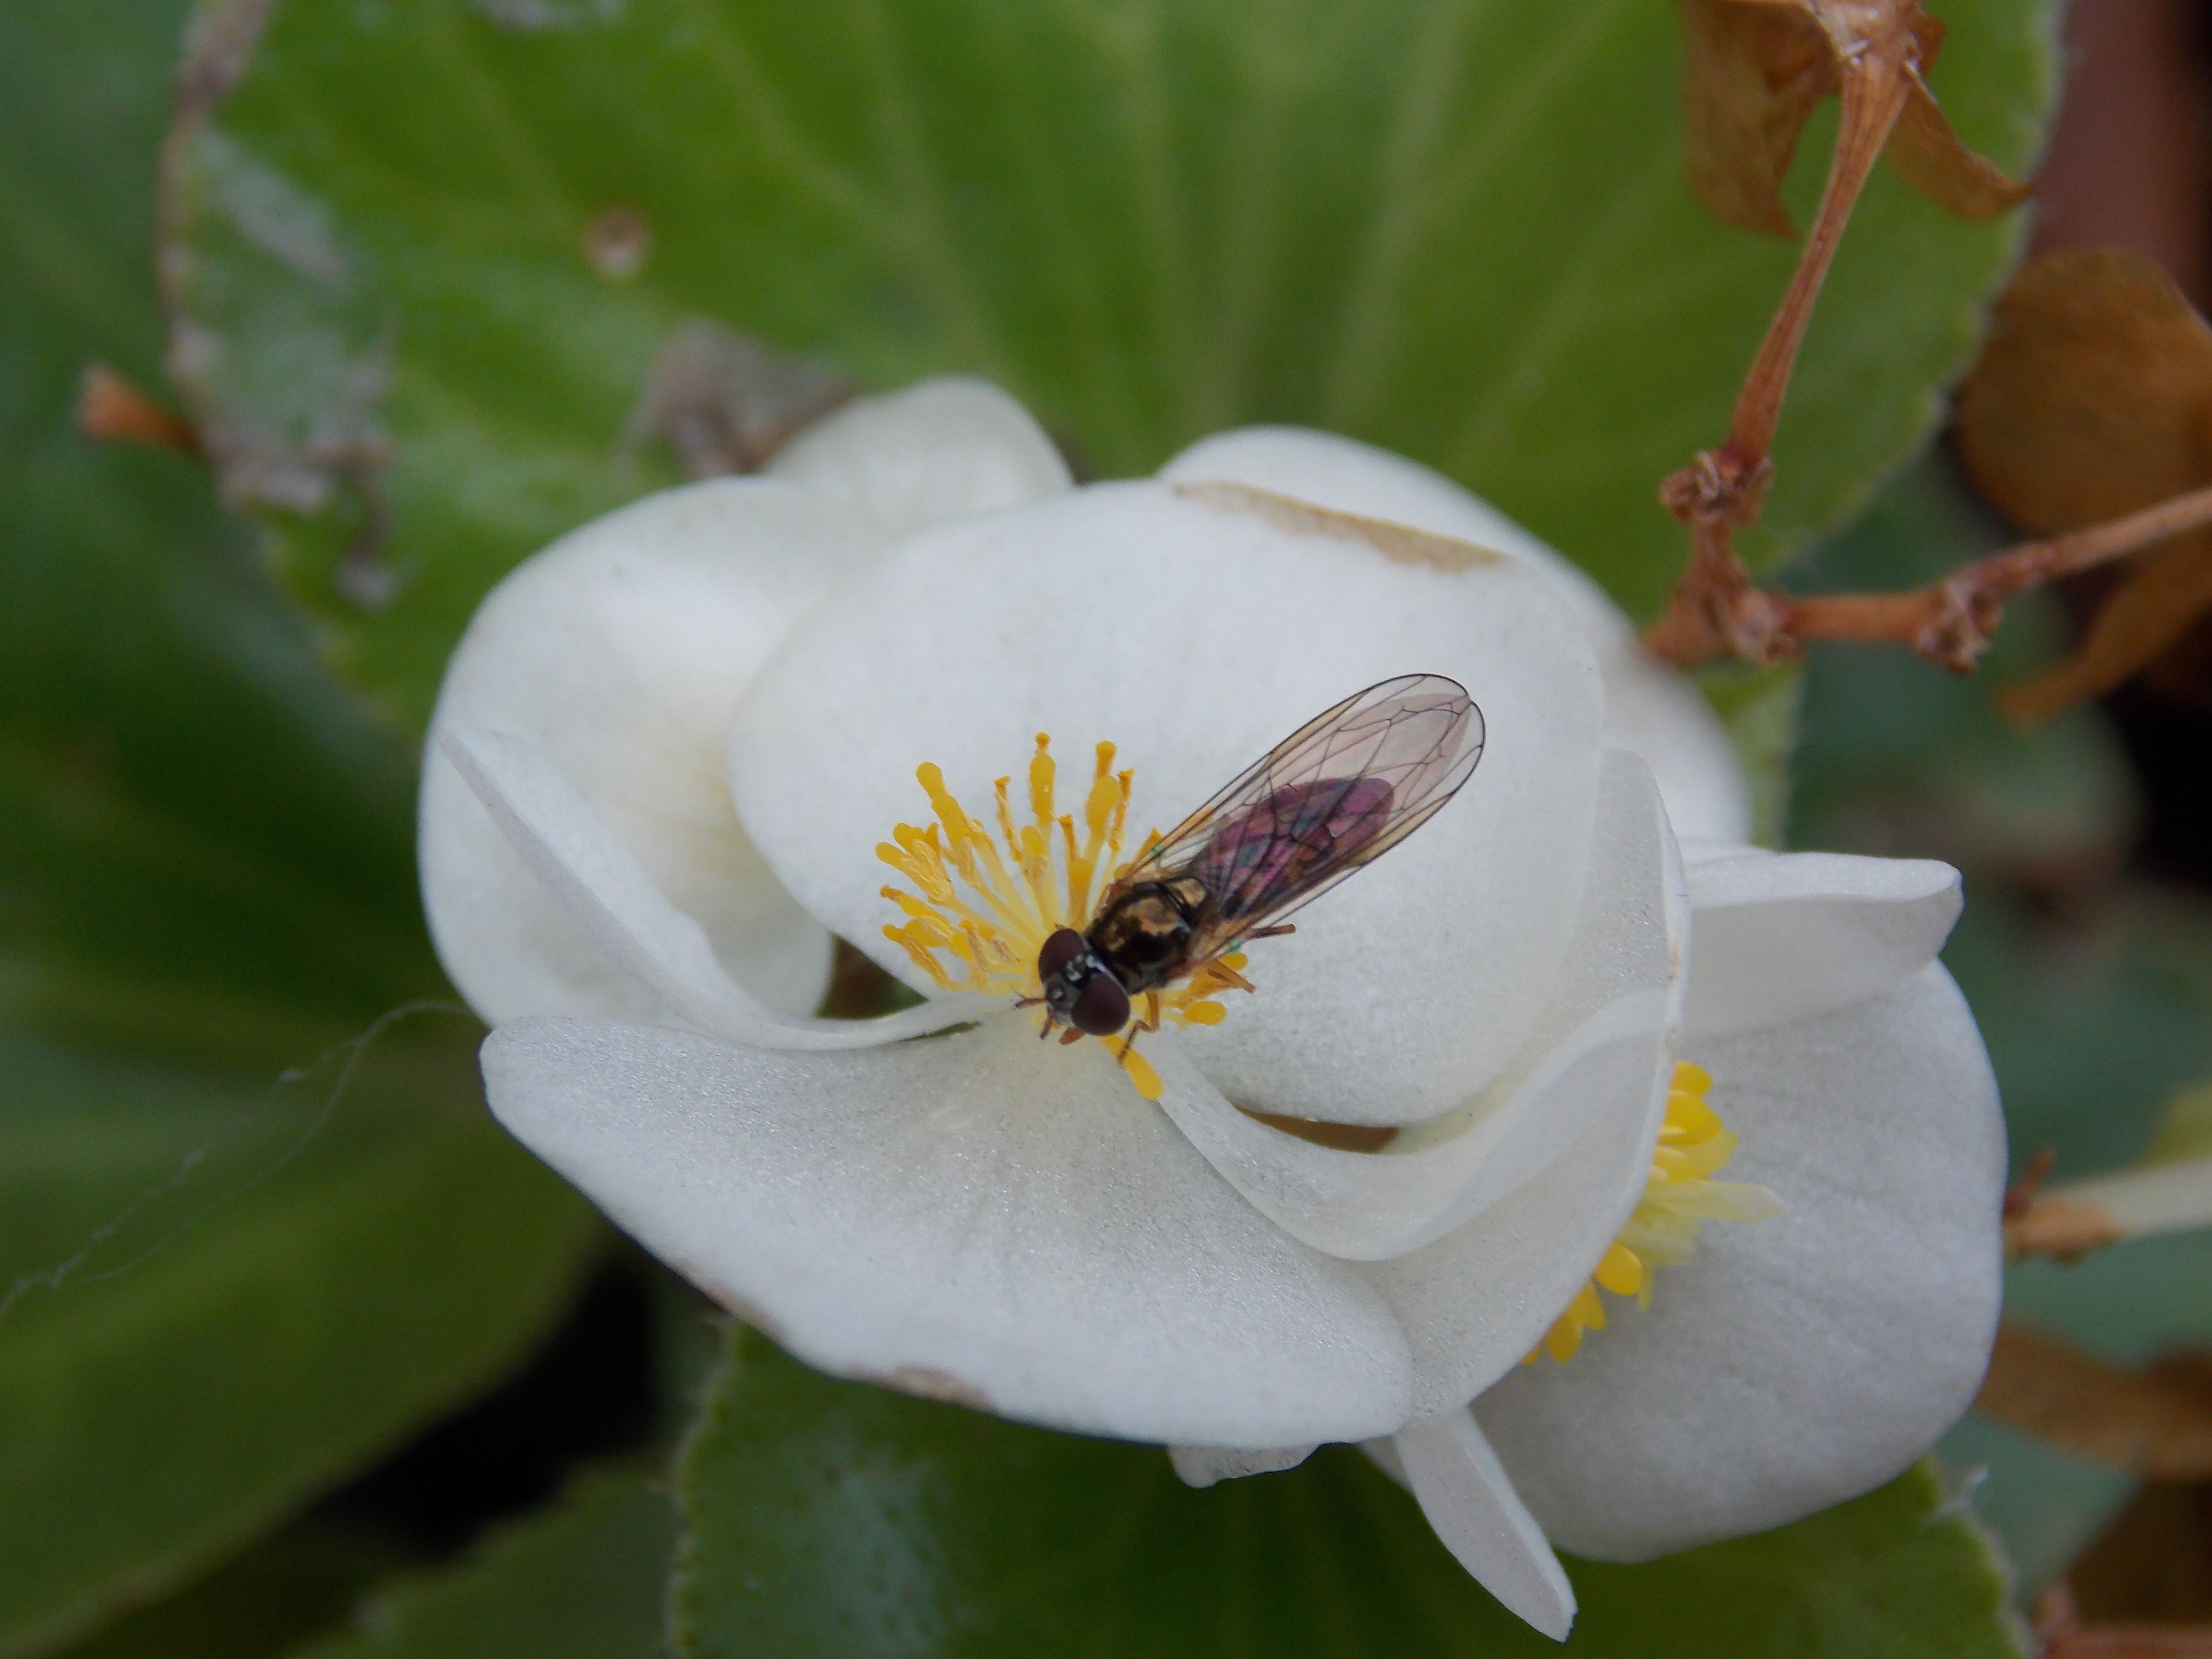
nature, blossom, plant, flower, petal, bloom, spring, insect, botany, flora, fauna, invertebrate, close up, bee, nectar, macro photography, flowering plant, land plant, membrane winged insect